List of mayors of Latina

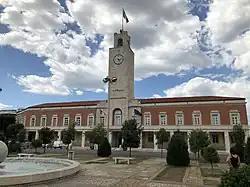
The seat of the Mayor of Latina.

The Mayor of Latina is an elected politician who, along with the Latina's City Council, is accountable for the strategic government of Latina in Lazio, Italy.